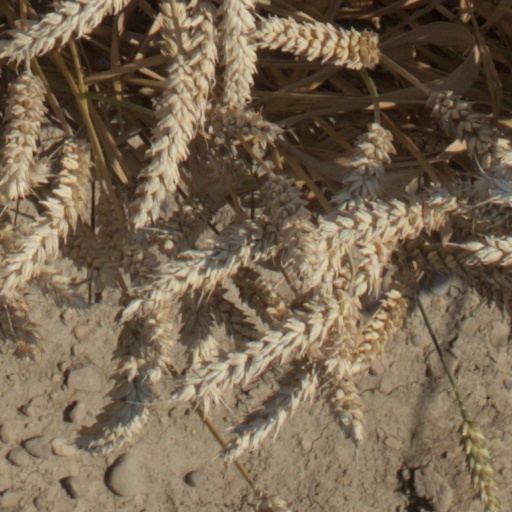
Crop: wheat